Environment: real
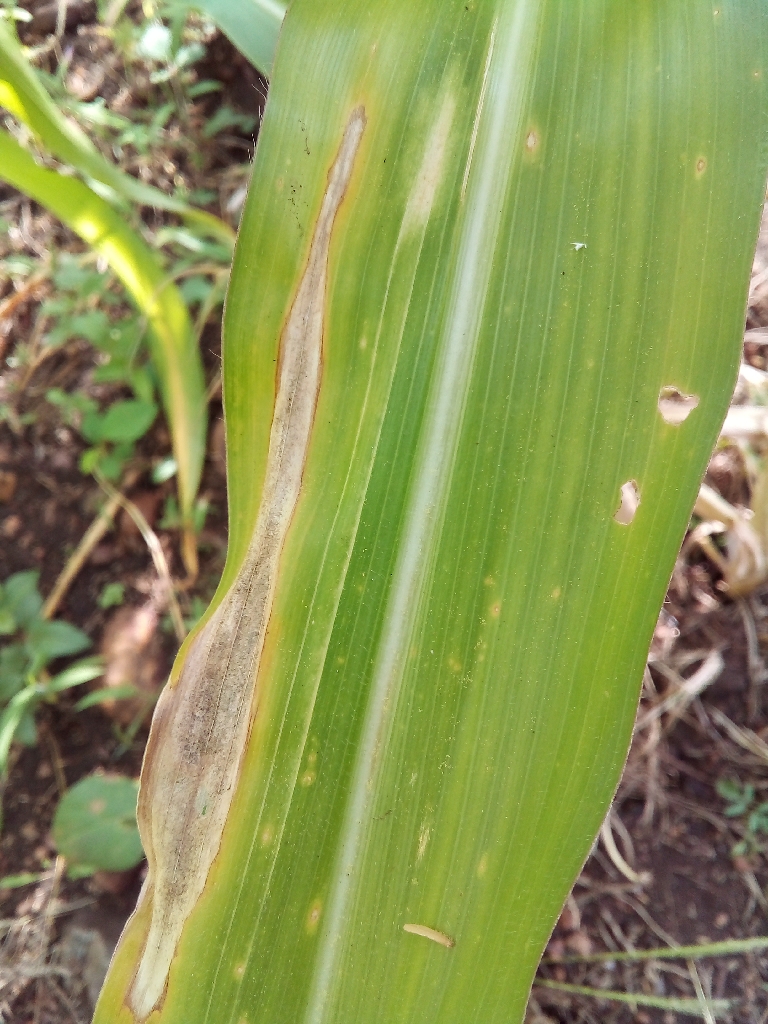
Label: northern_corn_leaf_blight